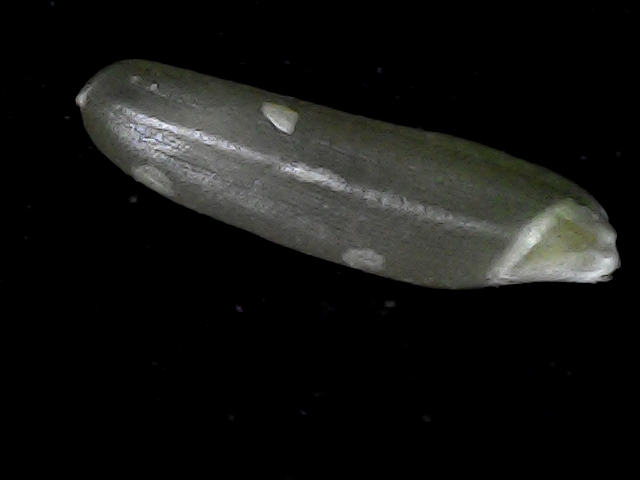
Rice variety: BD70